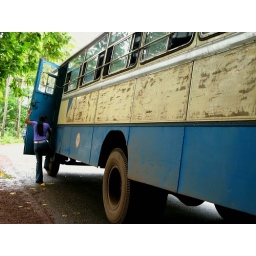
a girl in a hurry to climb kadamba bus on way to panjim from sancoale